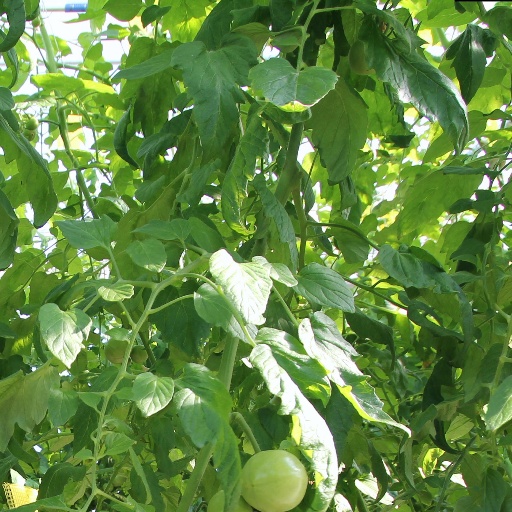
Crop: tomato